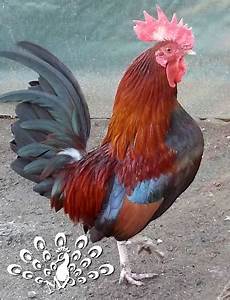
Label: gallina